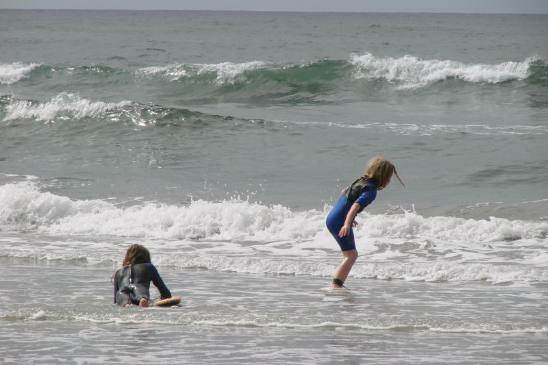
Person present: Yes